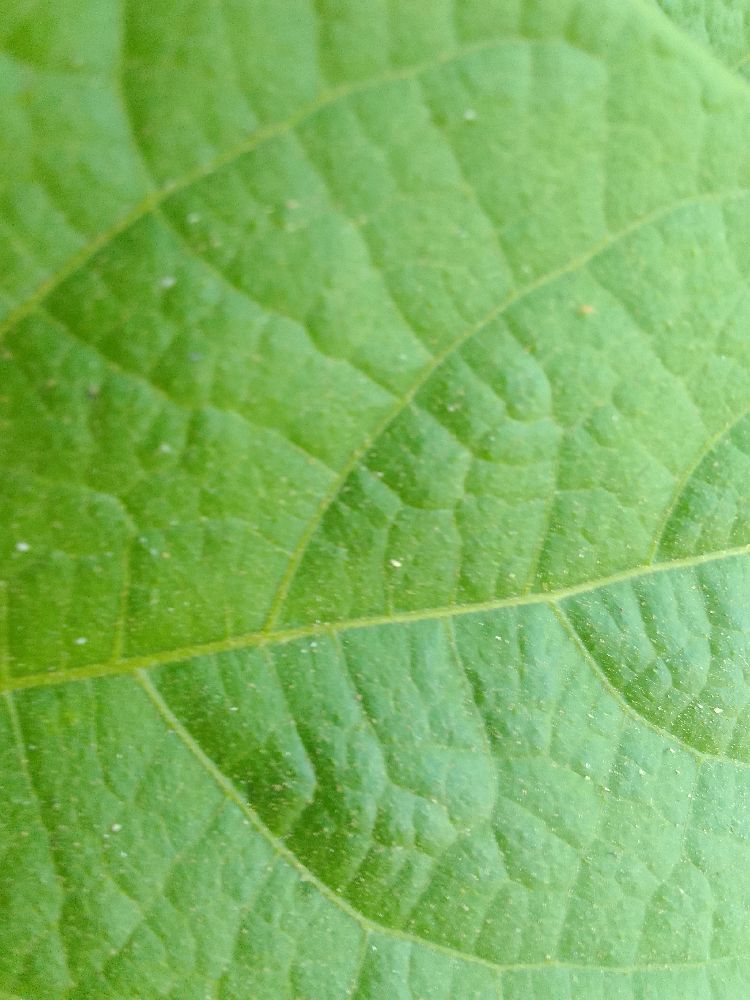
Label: healthy